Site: brandenburg
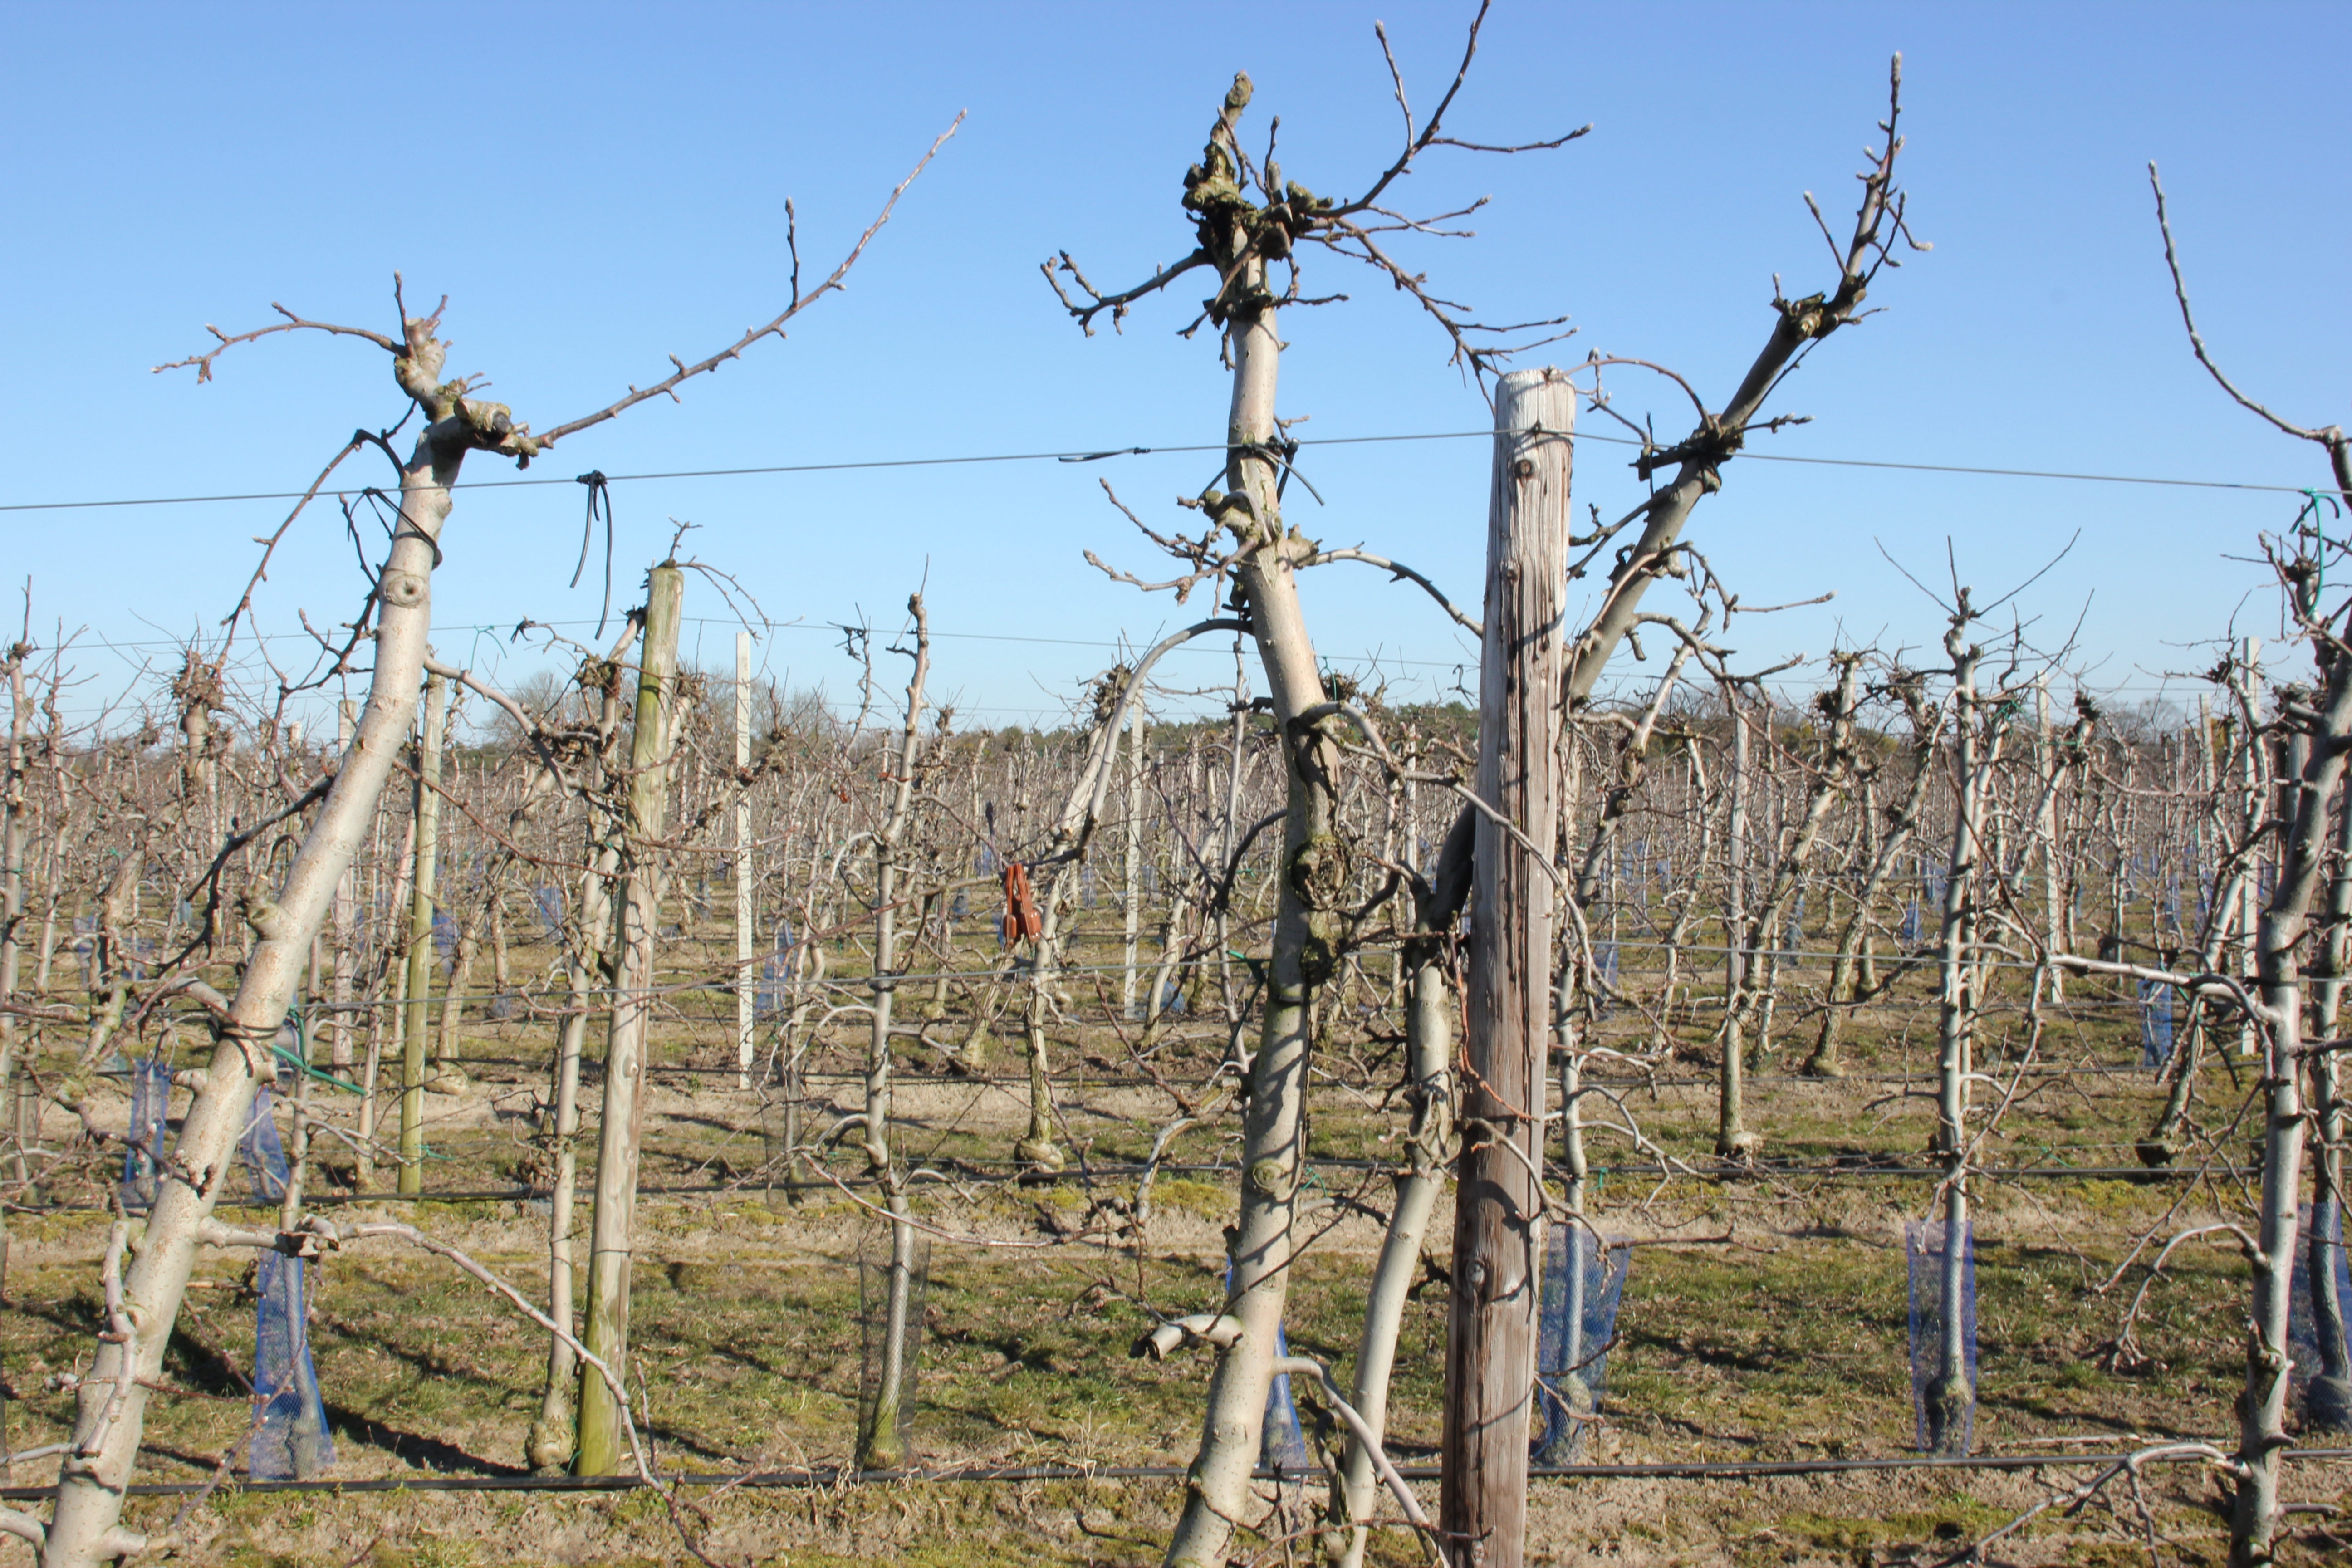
Growth stage (BBCH 03): Bud development